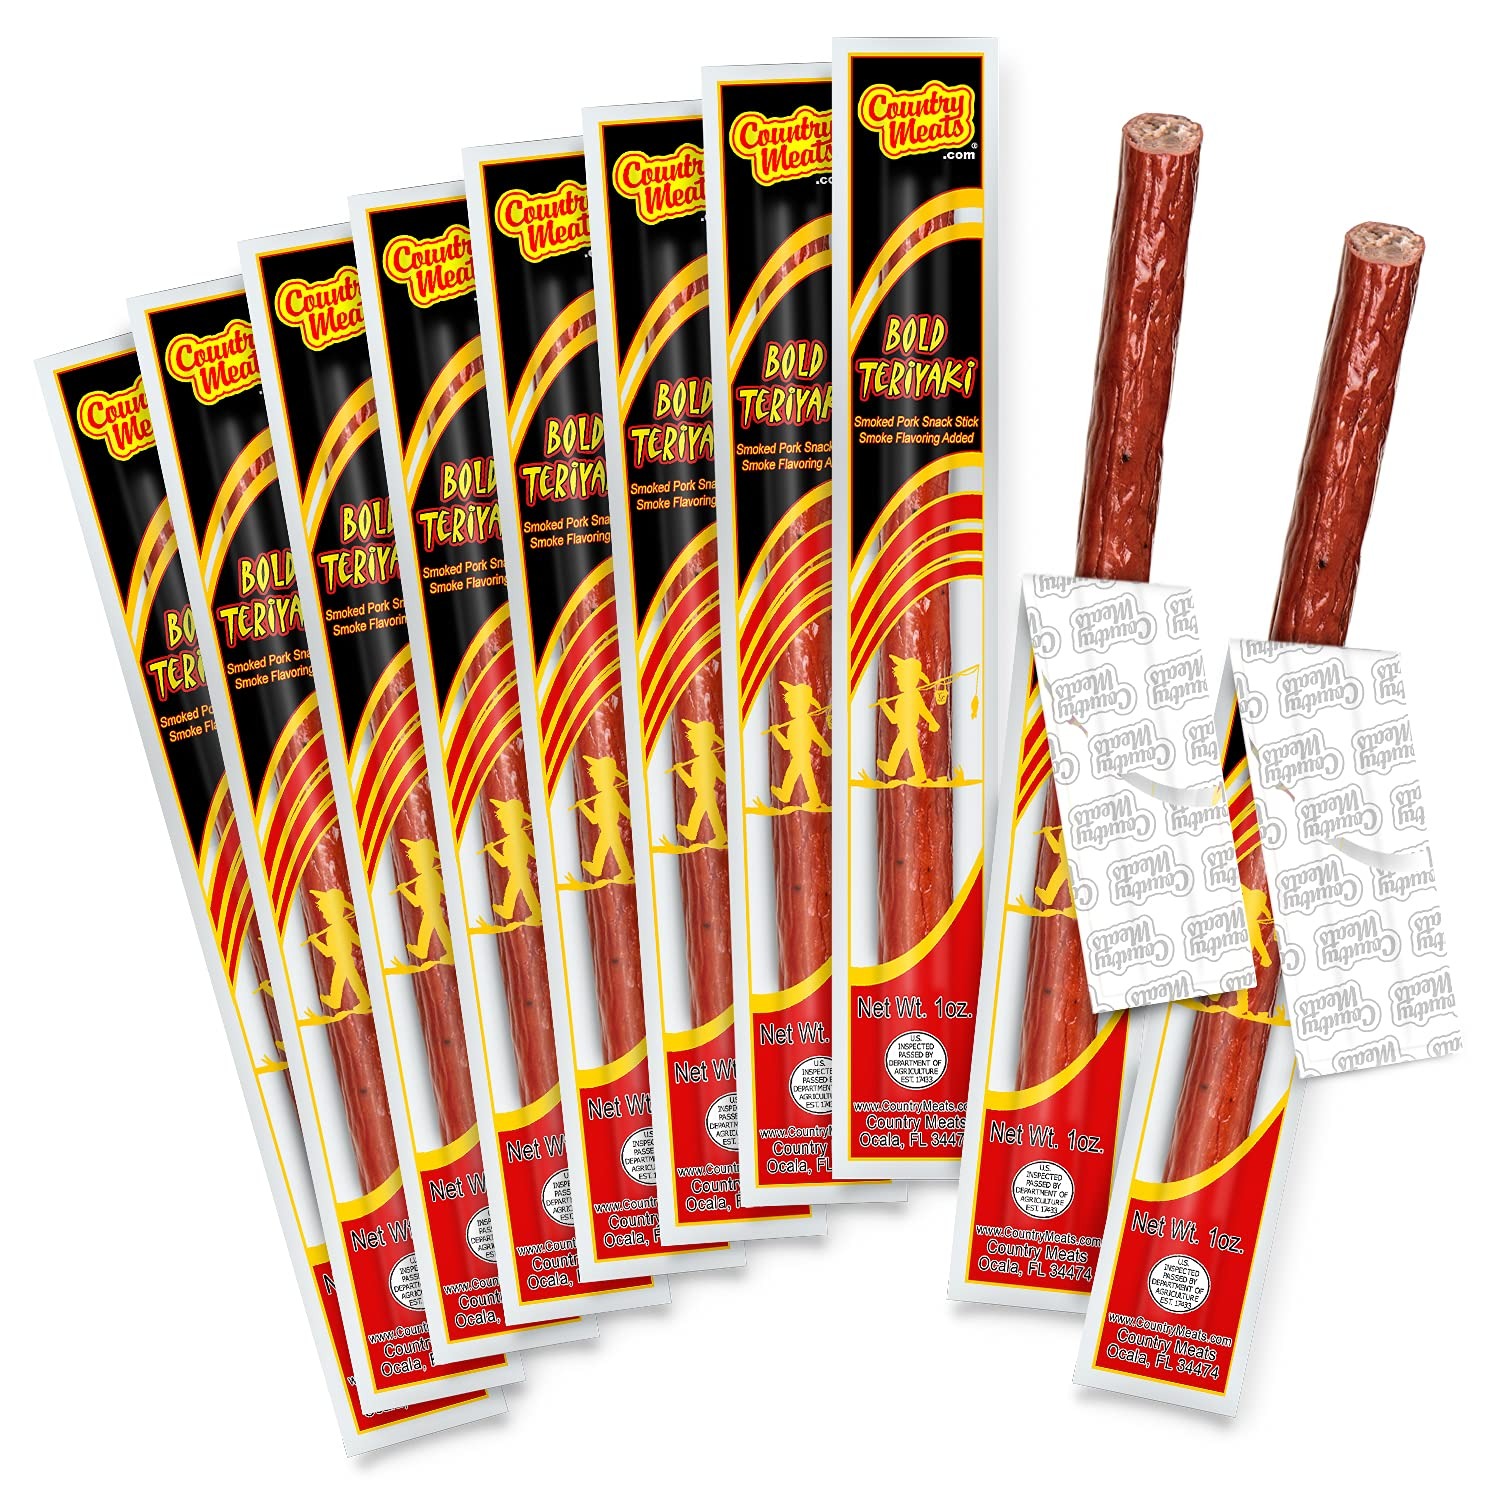
Item Name: Country Meats, Meat Sticks, 0 Trans Fat, USDA Certified, Good Source of Protein, Carb Conscious Snack (10 Meat Sticks, Bold Teriyaki)
Bullet Point 1: Country Meats: We have produced the best quality snack sticks for the last 30 years! Our snack sticks provide a good source of protein.
Bullet Point 2: Quality of Meat: We are not a huge company and do not cut corners as others do! We use fresh quality selected lean meat!
Bullet Point 3: Carb Conscious: Our snack sticks are perfect for clean eating! This is the ideal snack for any diet!
Bullet Point 4: Satisfaction Guarantee: If you are not 100% satisfied with our snack sticks, just shoot us a message and we will resolve your issue!
Product Description: We have produced the best quality snack sticks for the last 30 years! Our snack sticks provide a good source of protein.
Value: 10.0
Unit: Ounce

Price: 19.99